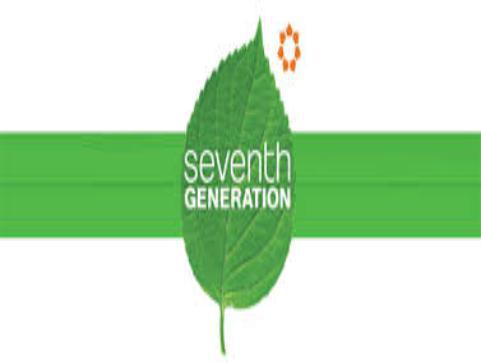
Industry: Necessities